Searles Lake

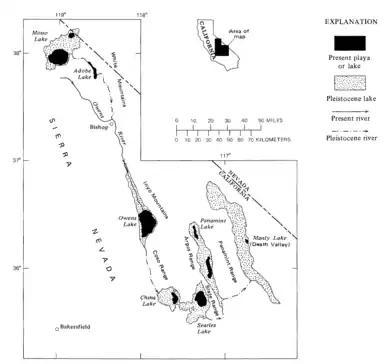
Map showing the system of once-interconnected Pleistocene lakes in eastern California (USGS)

Borax was first produced from the dry lake surface in 1873 by John Searles's San Bernardino Borax Mining Company. Searles was the first to haul borax using the famous 20 mule team wagons. In 1873, before the railroad was built to Mojave, refined borax was hauled 175 miles by 20 mule teams from Slate Range Playa (now called Searles Lake) to the harbor at San Pedro. The Searles Lake borax discovery has been designated California Historical Landmark #774, with a plaque at the roadside rest area in Trona. From 1922 to 1928, the Epsom Salts Monorail crossed the Searles Lake on a wooden trestle.